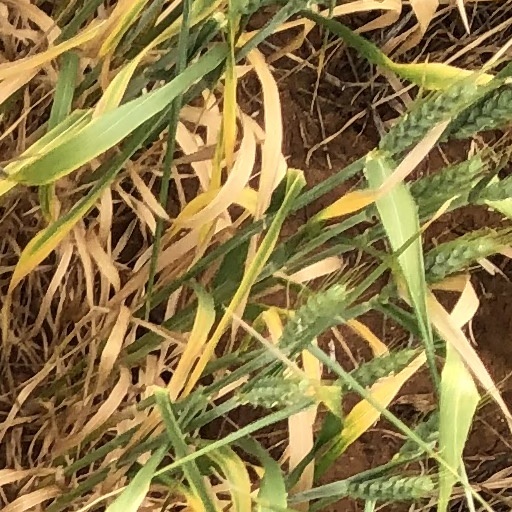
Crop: wheat